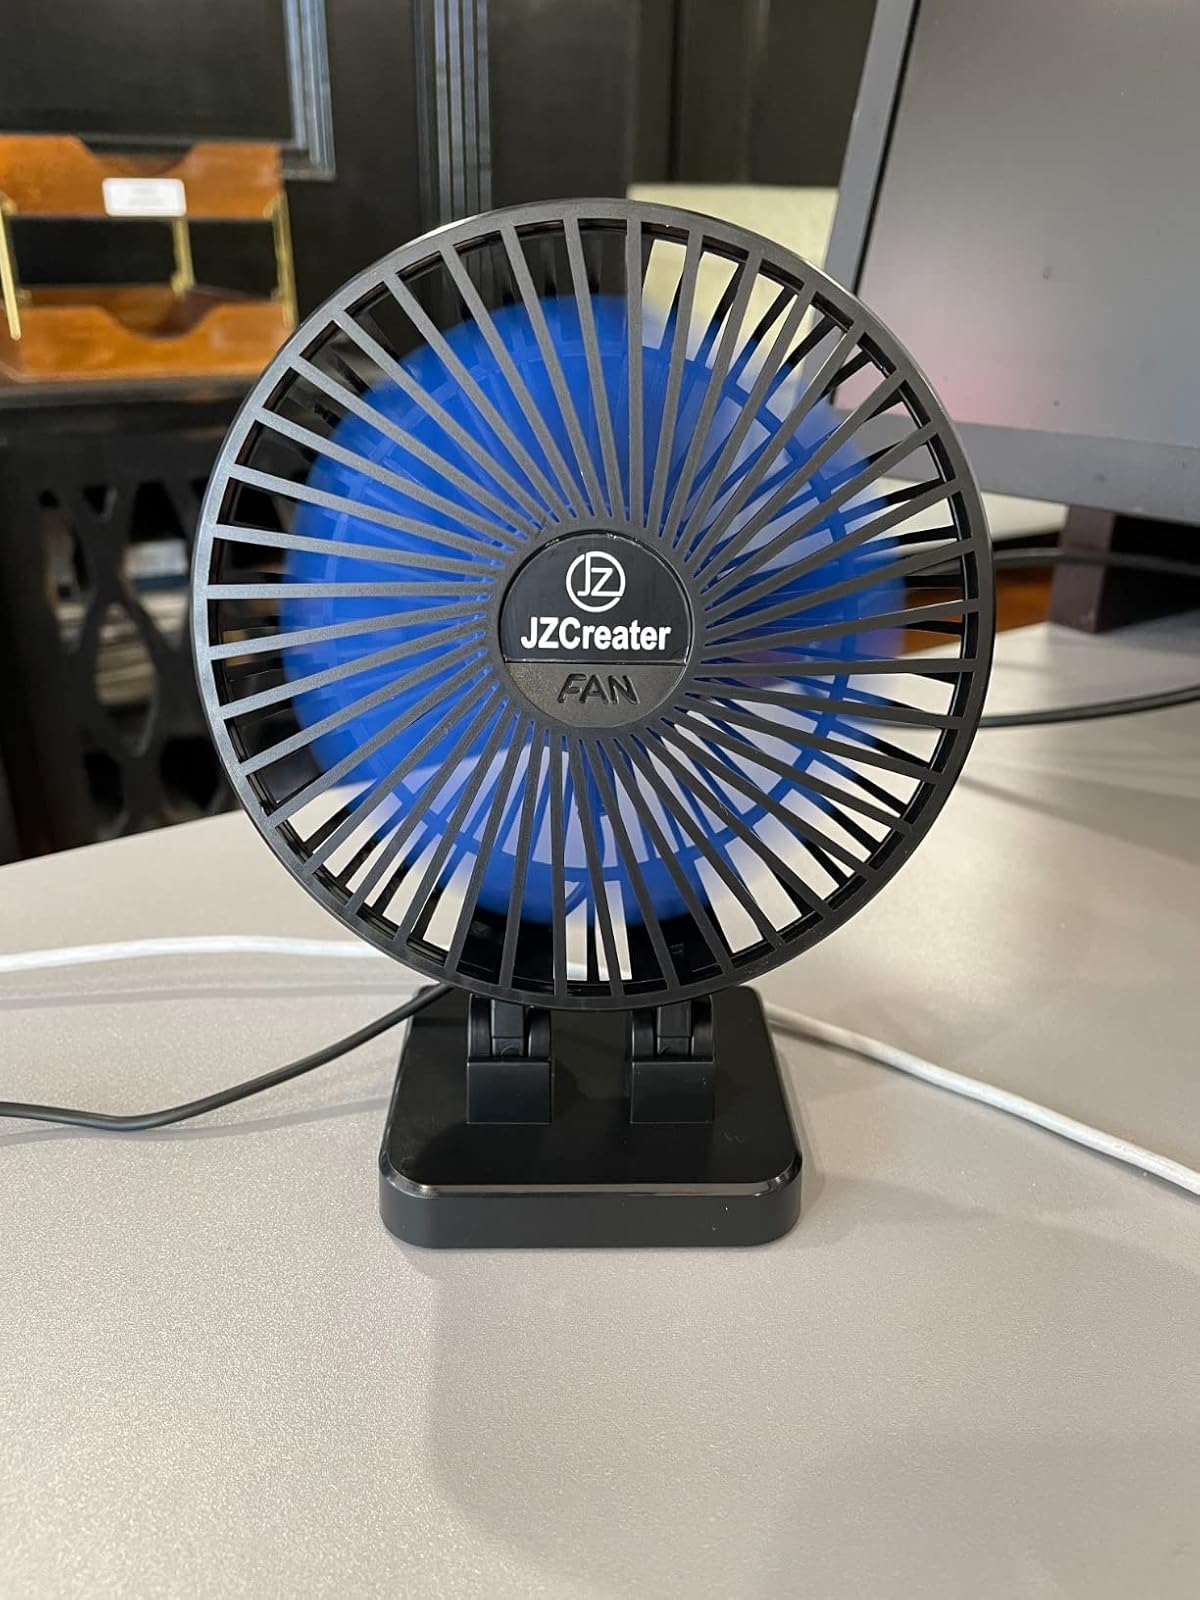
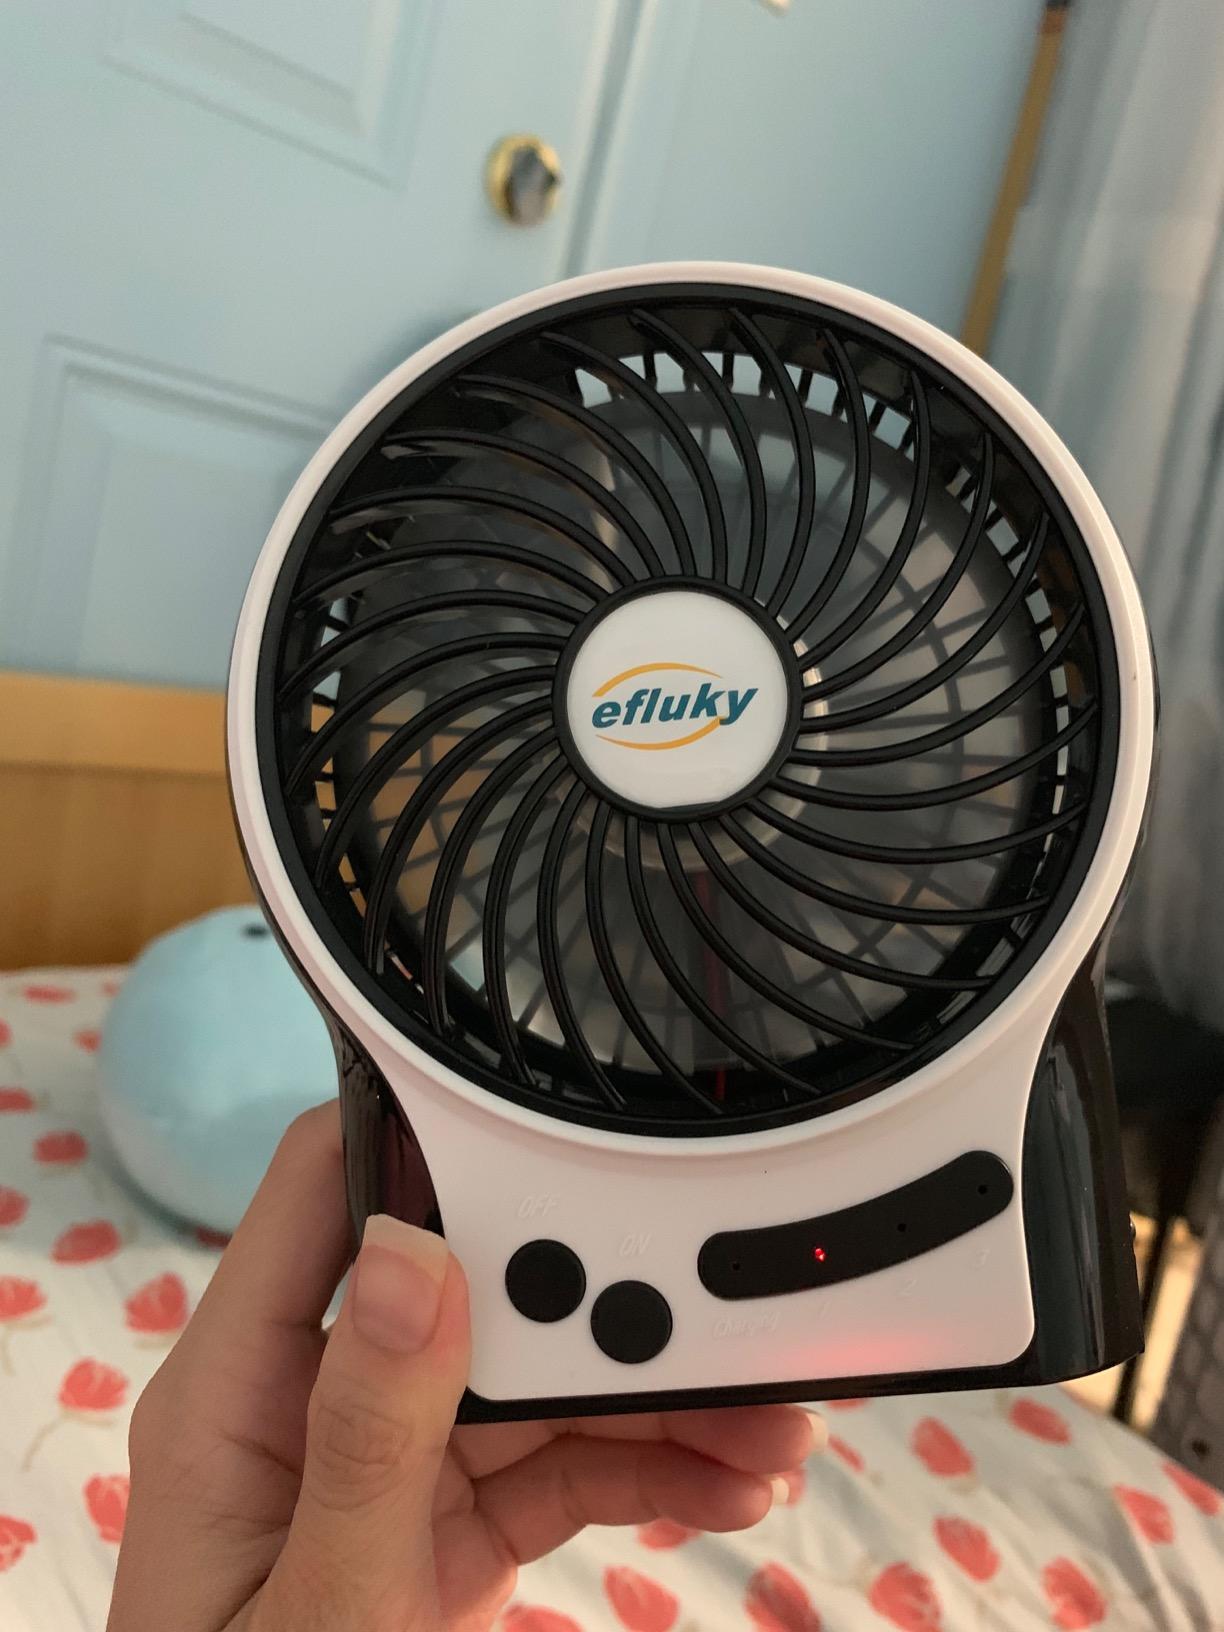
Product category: fan
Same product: no